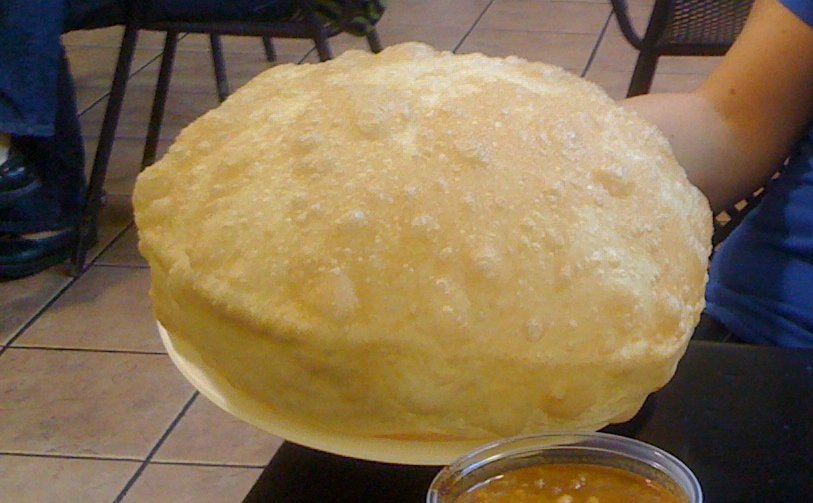
Dish: chole_bhature